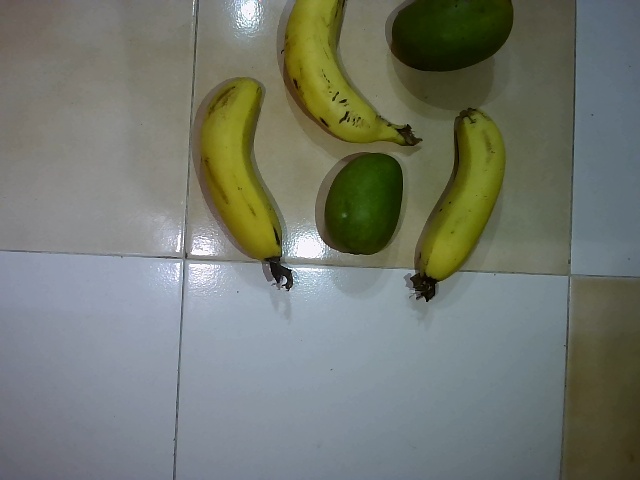
Label: Ripe_Banana